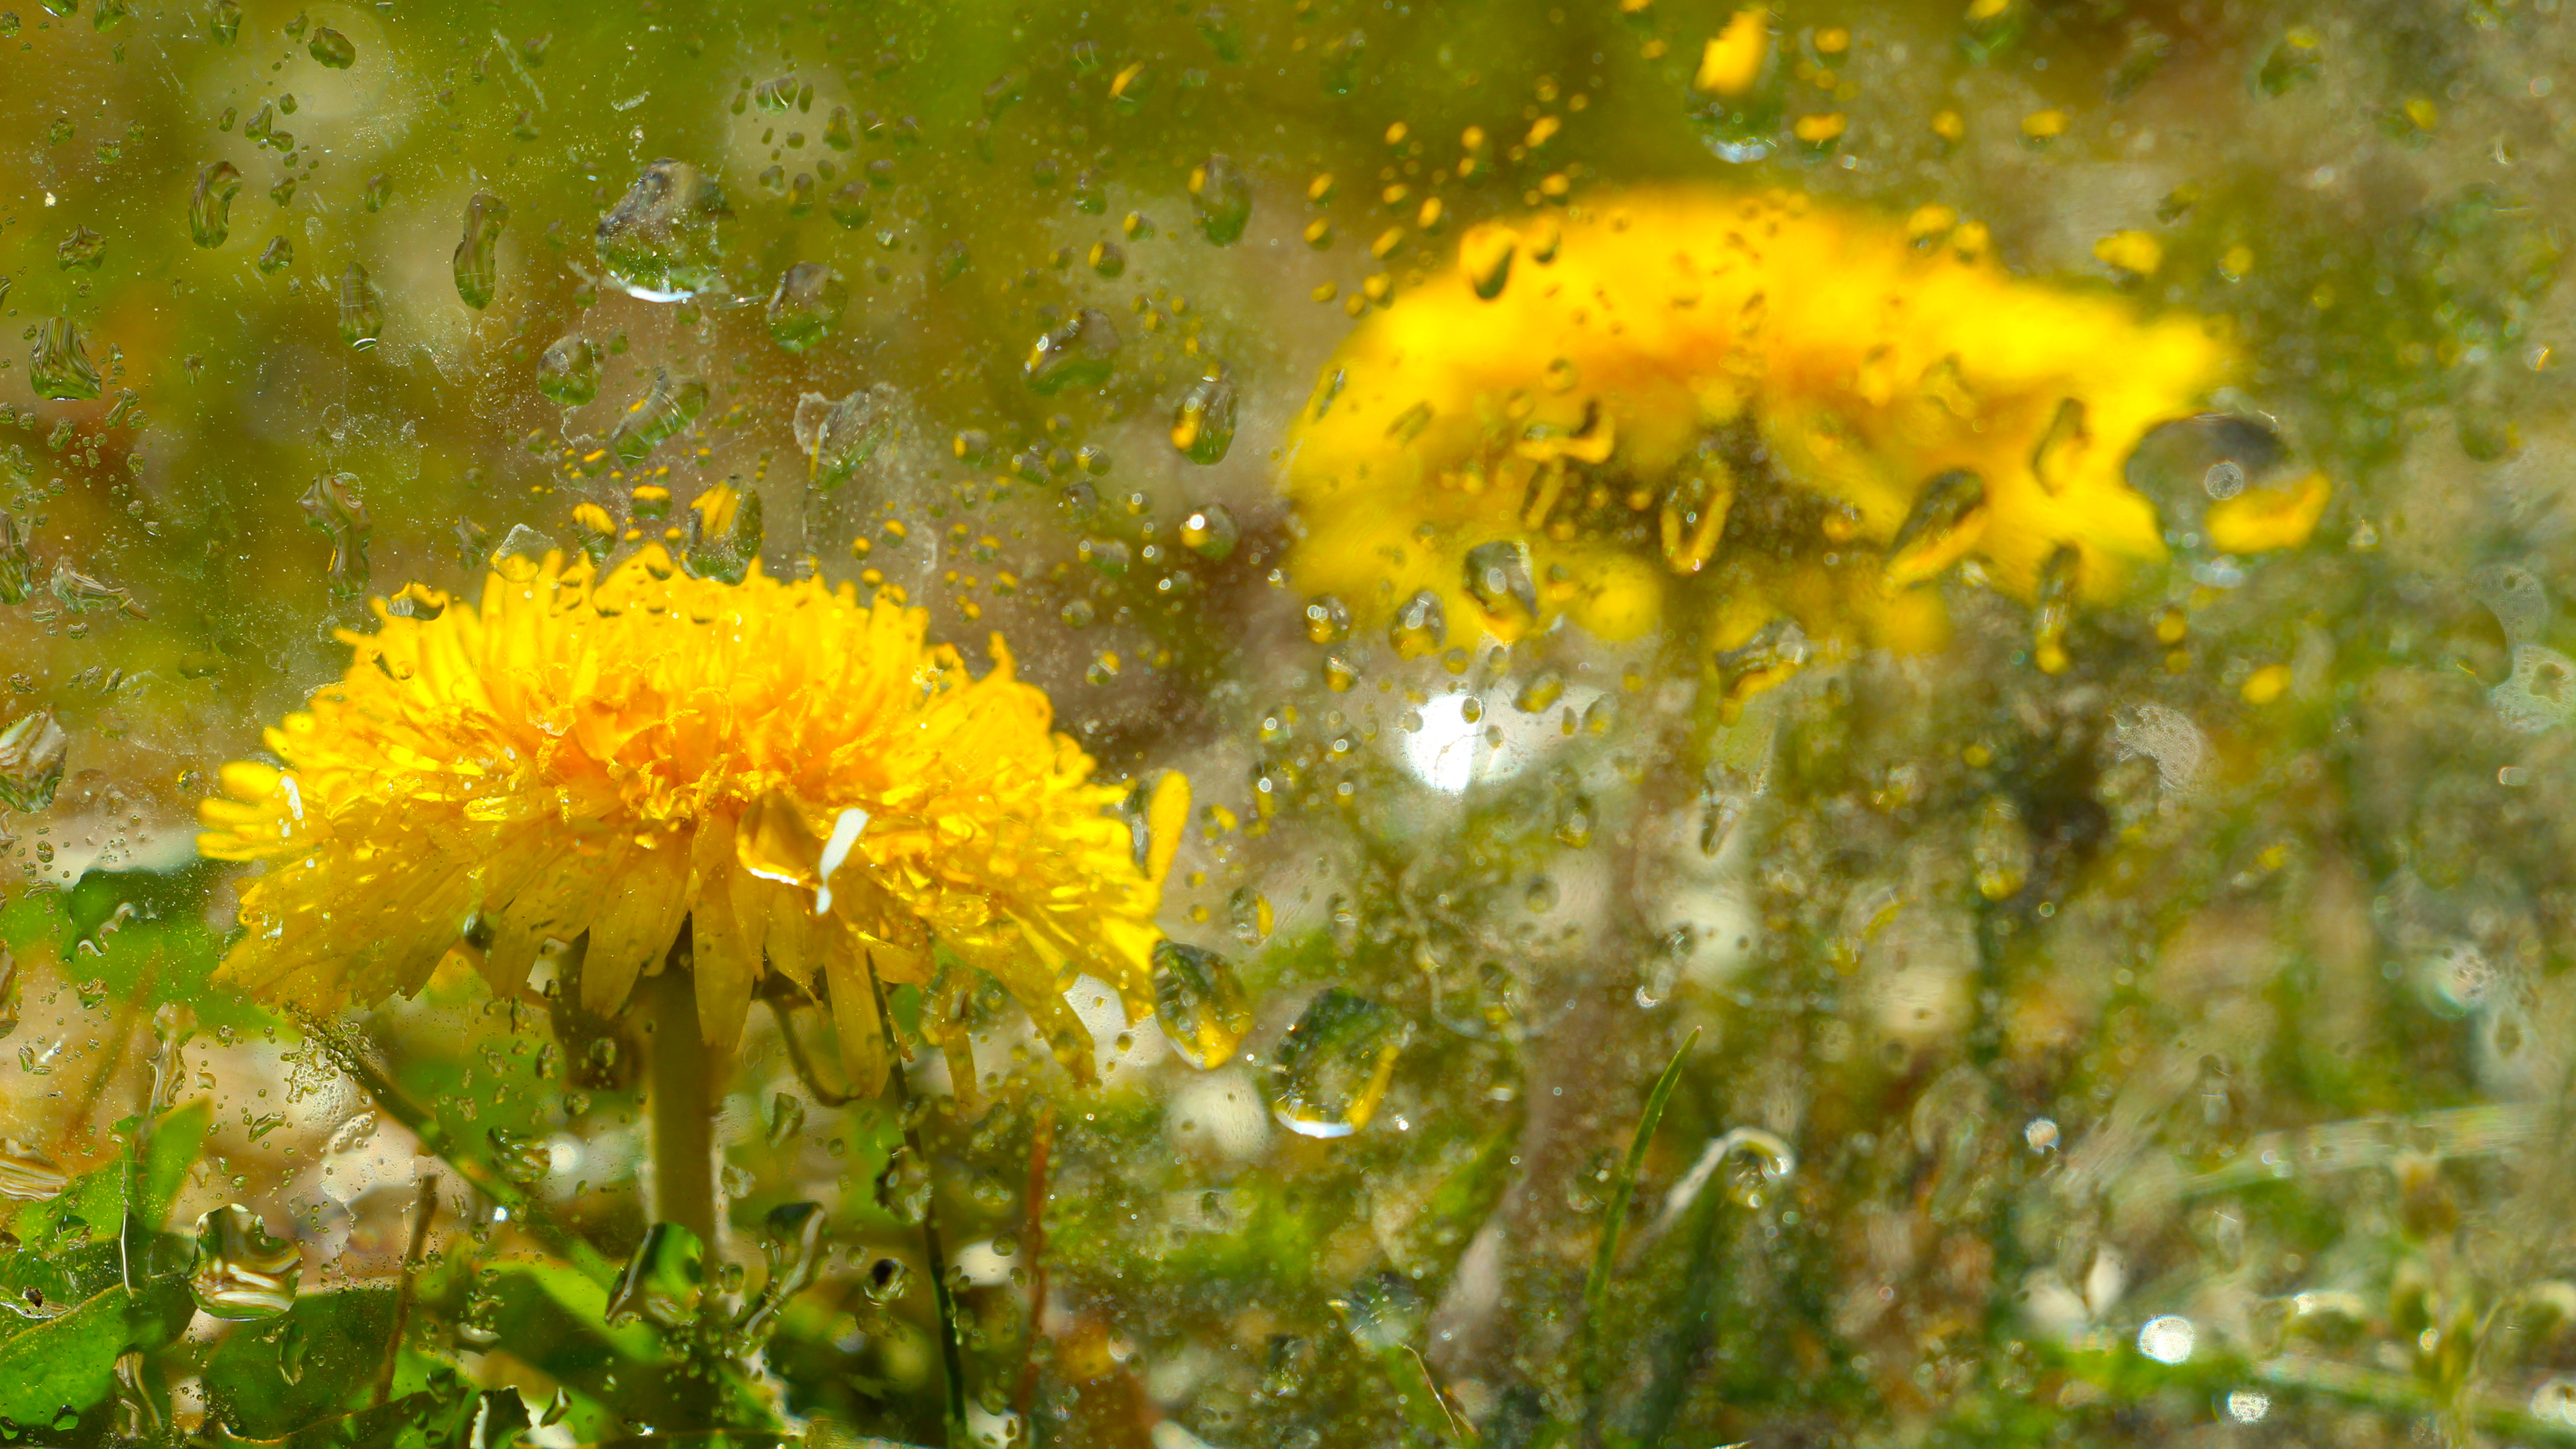
yellow, flower, blooming, spring, meadow, plant, petal, water, grass, dandelion, herbaceous plant, terrestrial plant, annual plant, flowering plant, liquid, close up, aquatic plant, daisy family, underwater, pollen, Forb, macro photography, Crepis paludosa, wildflower, moisture, marine biology, algae, flatweed, sunflower, wildlife, shrub, dew, sow thistles, hypericaceae